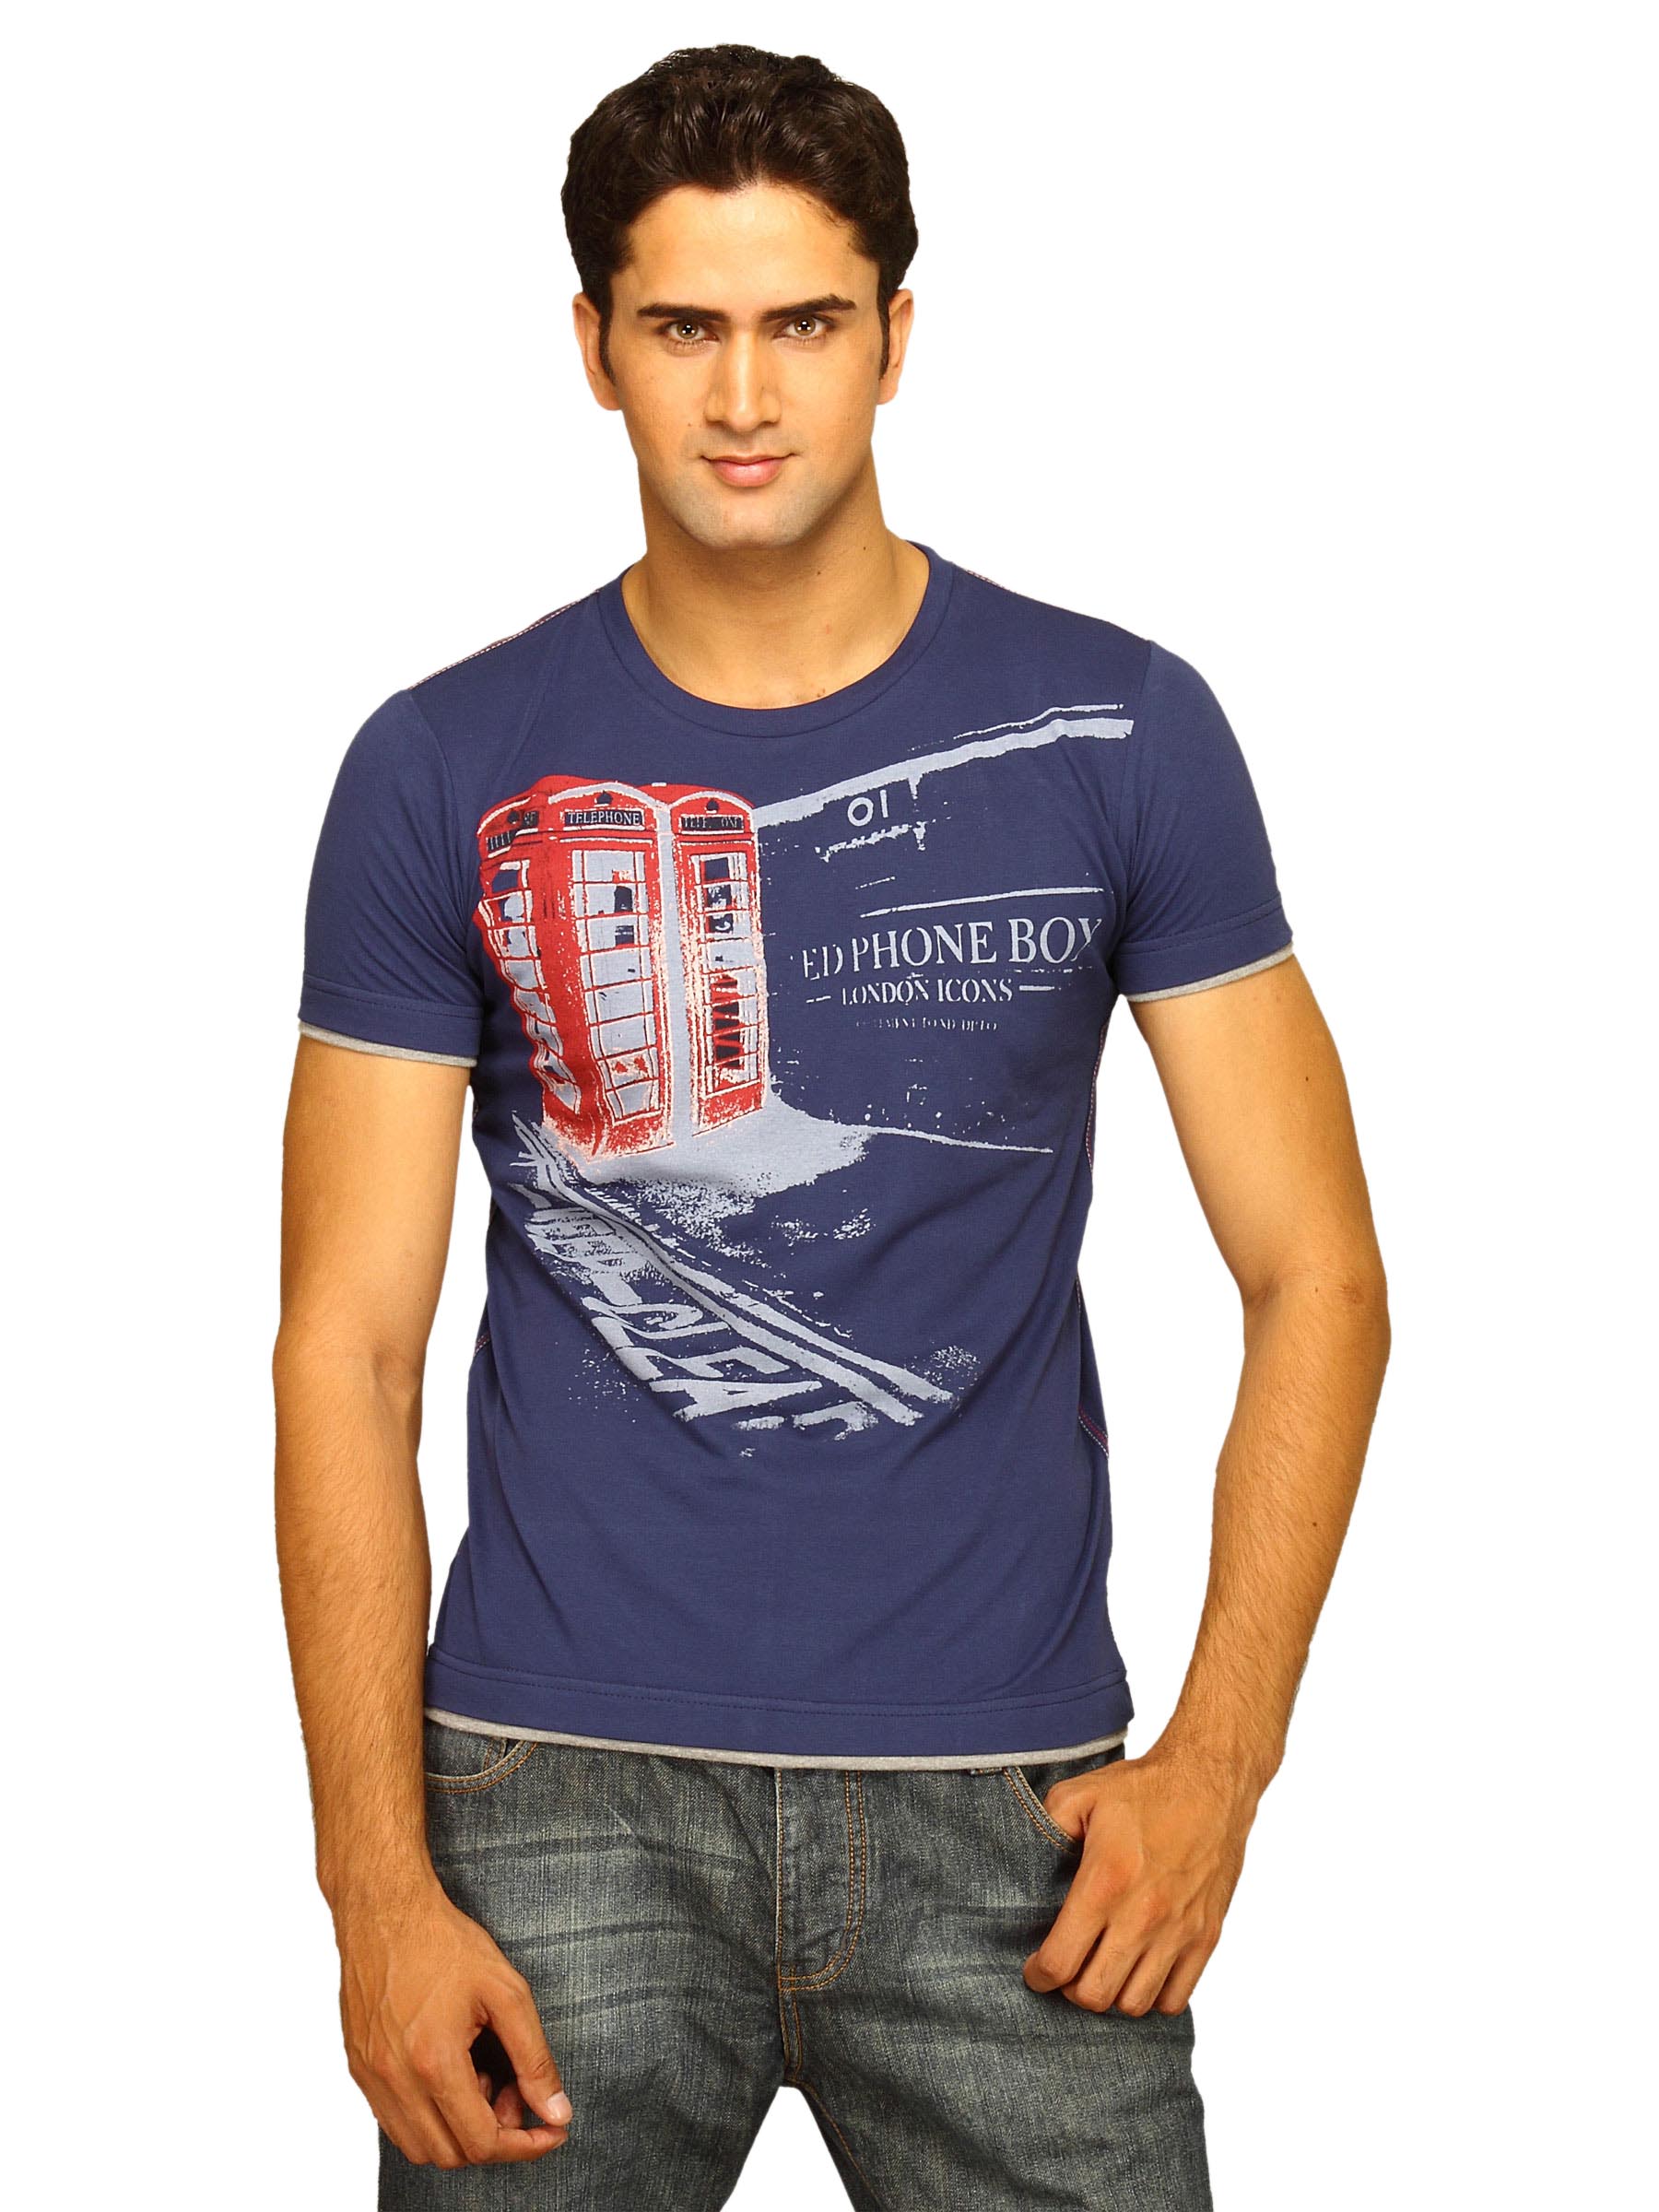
Status Quo Men's London Icon Navy T-shirt
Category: Apparel / Topwear / Tshirts
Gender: Men
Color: Navy Blue
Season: Summer 2011
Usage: Casual